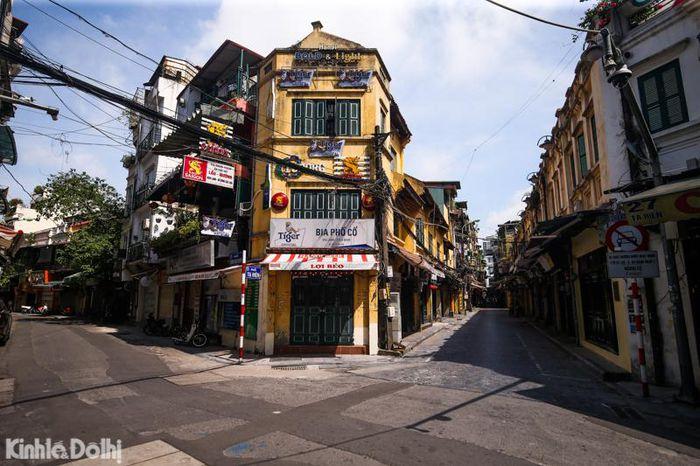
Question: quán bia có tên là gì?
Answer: quán bia có tên là bia phố cổ